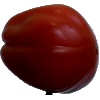
Label: Tomato Heart 1